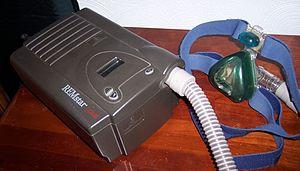
Le syndrome de Pickwick ou syndrome obésité-hypoventilation est une affection dans laquelle les individus obèses sont incapables de respirer assez rapidement et profondément, provoquant par conséquent un niveau faible de pression sanguine et un haut niveau de dioxyde de carbone.